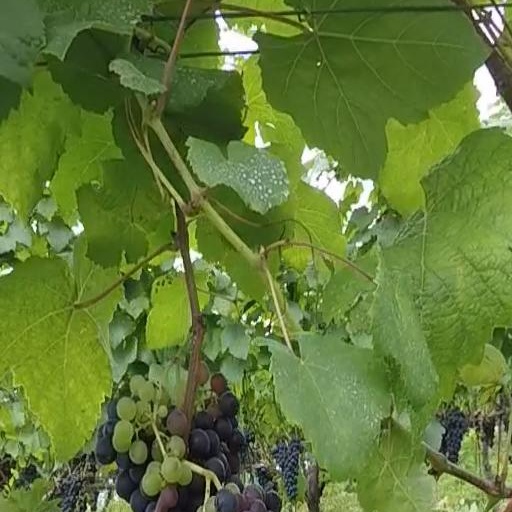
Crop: grape